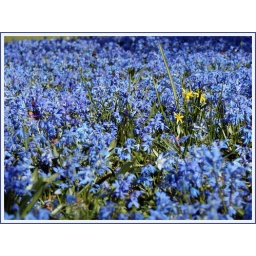
Bremens famous blue flowers (colour by nature, NOT by photoshop) I absolutely adore them!